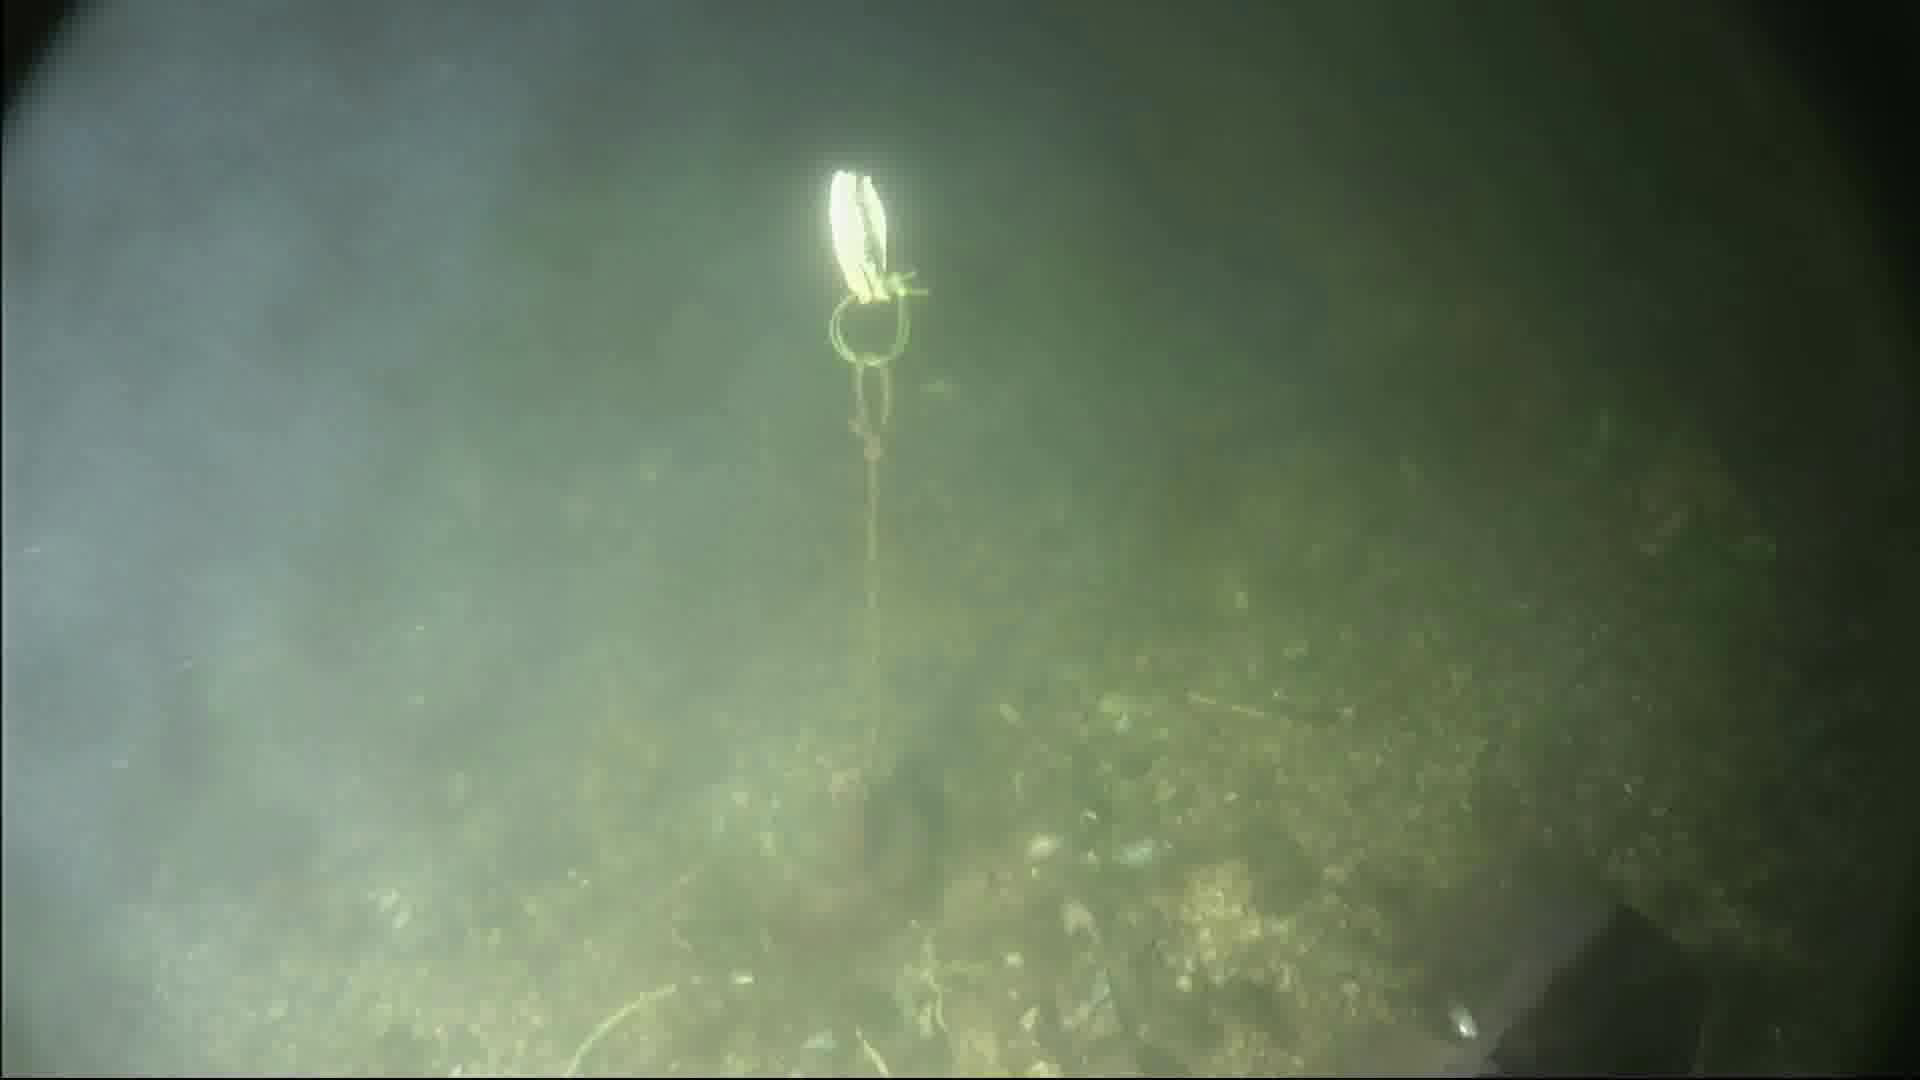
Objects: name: fish
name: crab